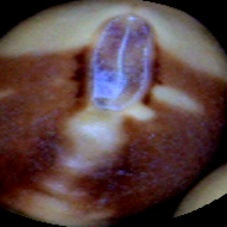
Label: Spotted